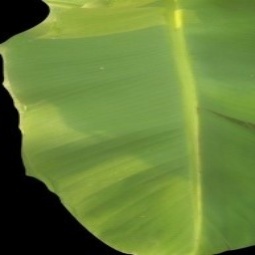
Label: Healthy